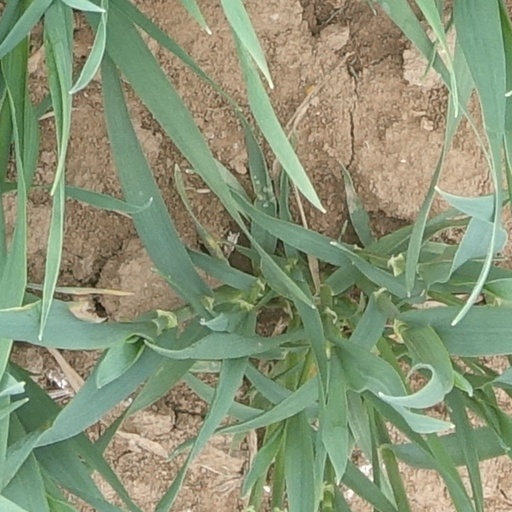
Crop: wheat